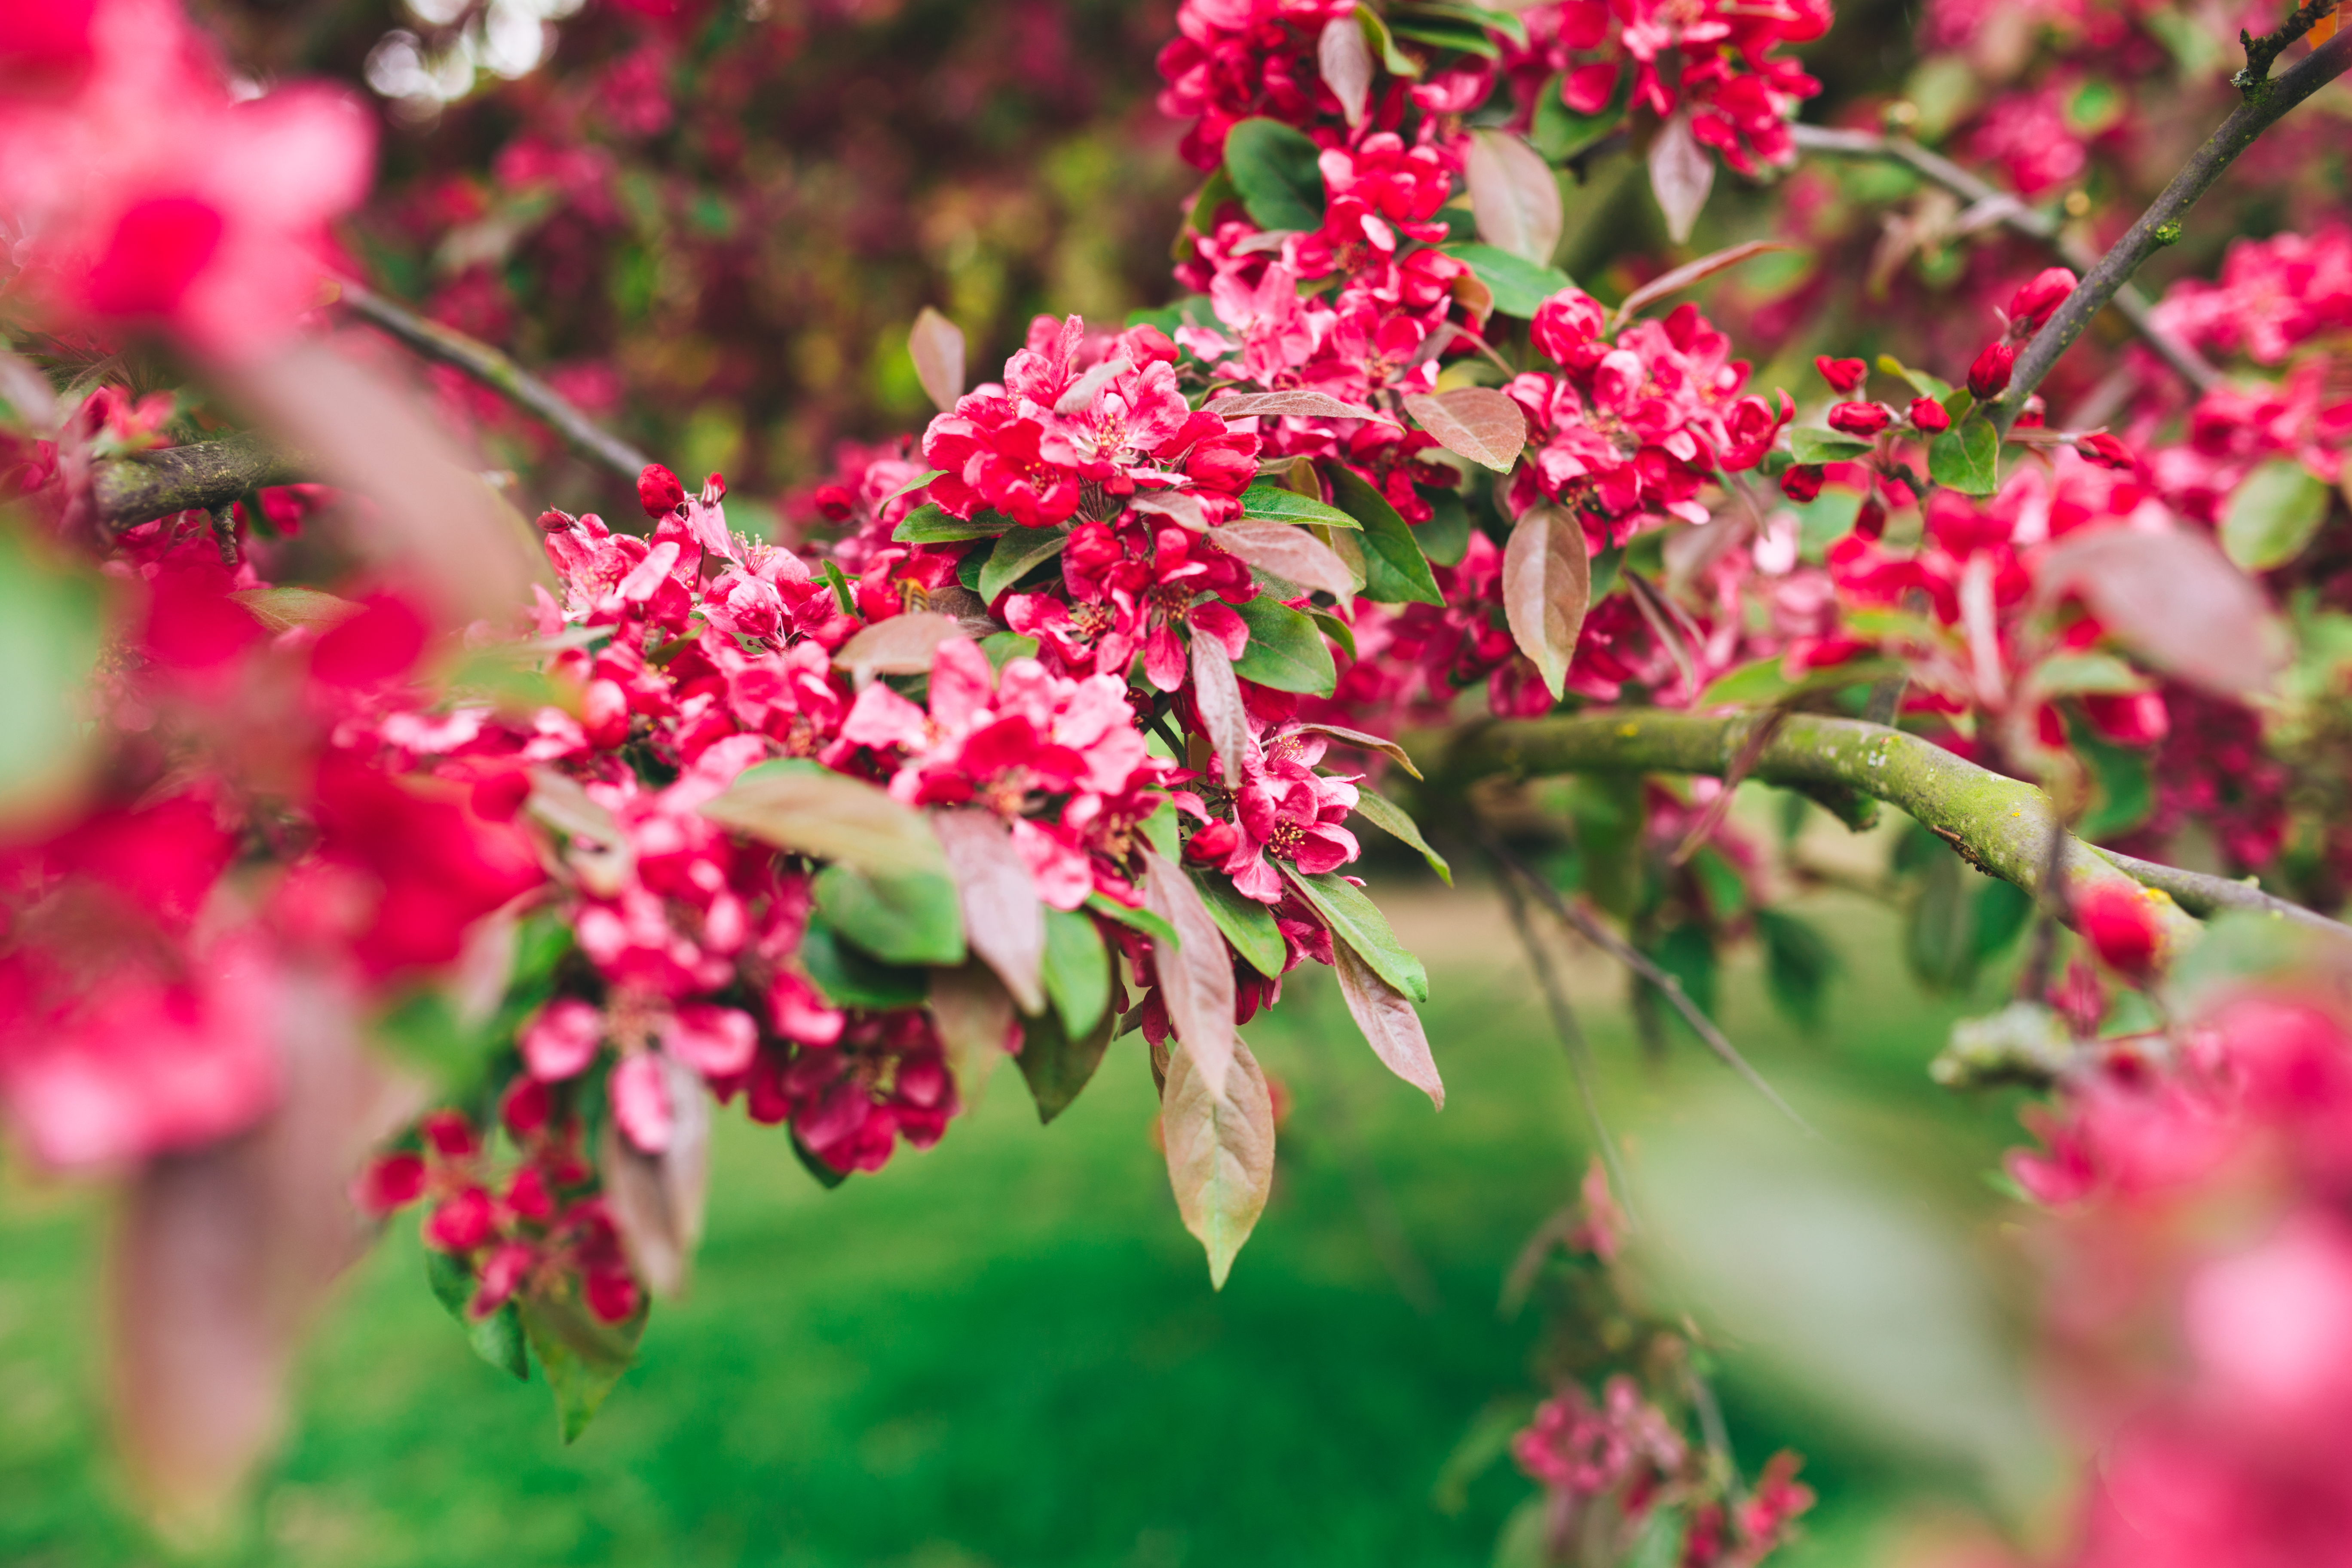
nature, branch, blossom, plant, leaf, flower, bloom, spring, autumn, botany, garden, flora, season, wildflower, flowers, shrub, macro photography, flowering plant, land plant